Dr. Abner Benton House

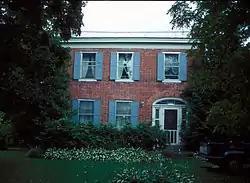

The Dr. Abner Benton House is a historic house located in Oxbow, Jefferson County, New York.